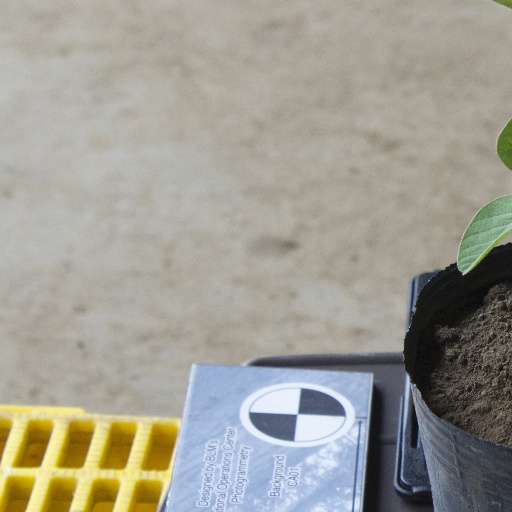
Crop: soybean